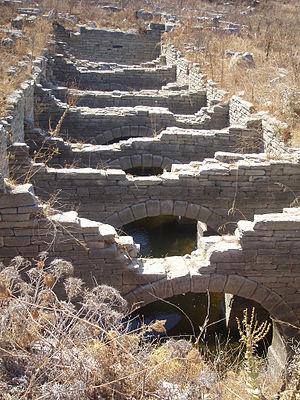
Citerne du théâtre. Les citernes étaint très nombreuses à Délos, car l'île est dépourvue de sources.
Les maisons de l'île de Délos donnent une image précise de l'habitation privée hellénistique. Les maisons forment la grande majorité des édifices exhumés à Délos dans un bon état de conservation.